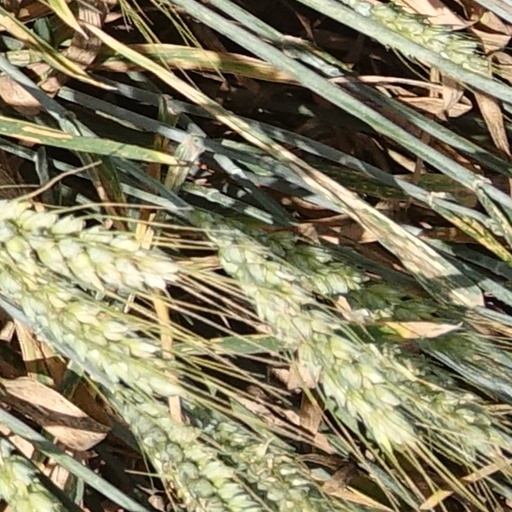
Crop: wheat